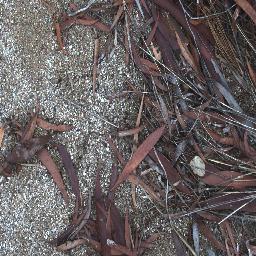
Label: negative